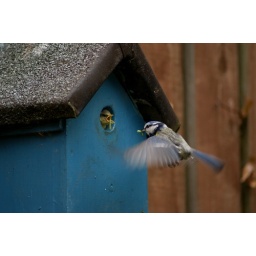
sat in garden waiting next to bird box that contians it's chicks